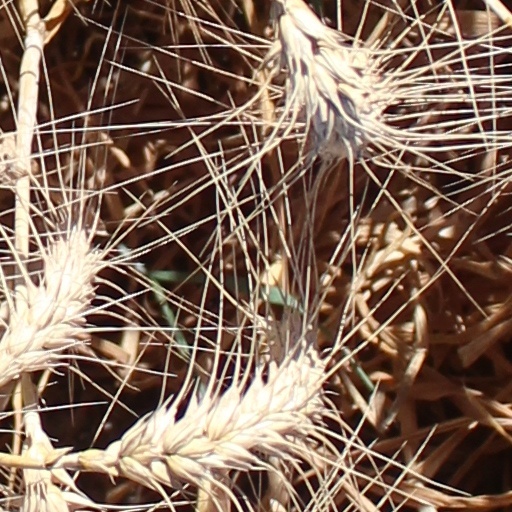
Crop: wheat